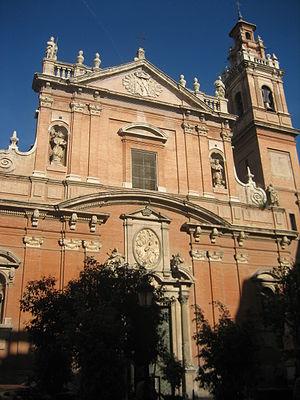
Tomás Vicente Tosca y Mascó était un mathématicien, architecte, philosophe et théologien espagnol.